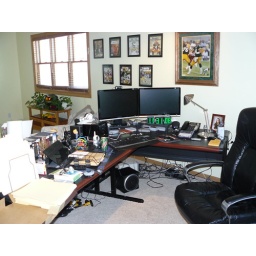
My desk had gotten out of control. The games, the paperwork, the cables on the floor -- none of it was under control.